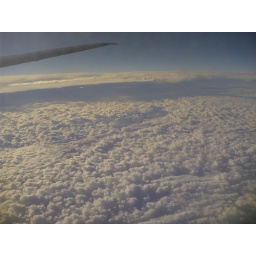
A sea of clouds below our plane enroute Bombay to Nagpur.